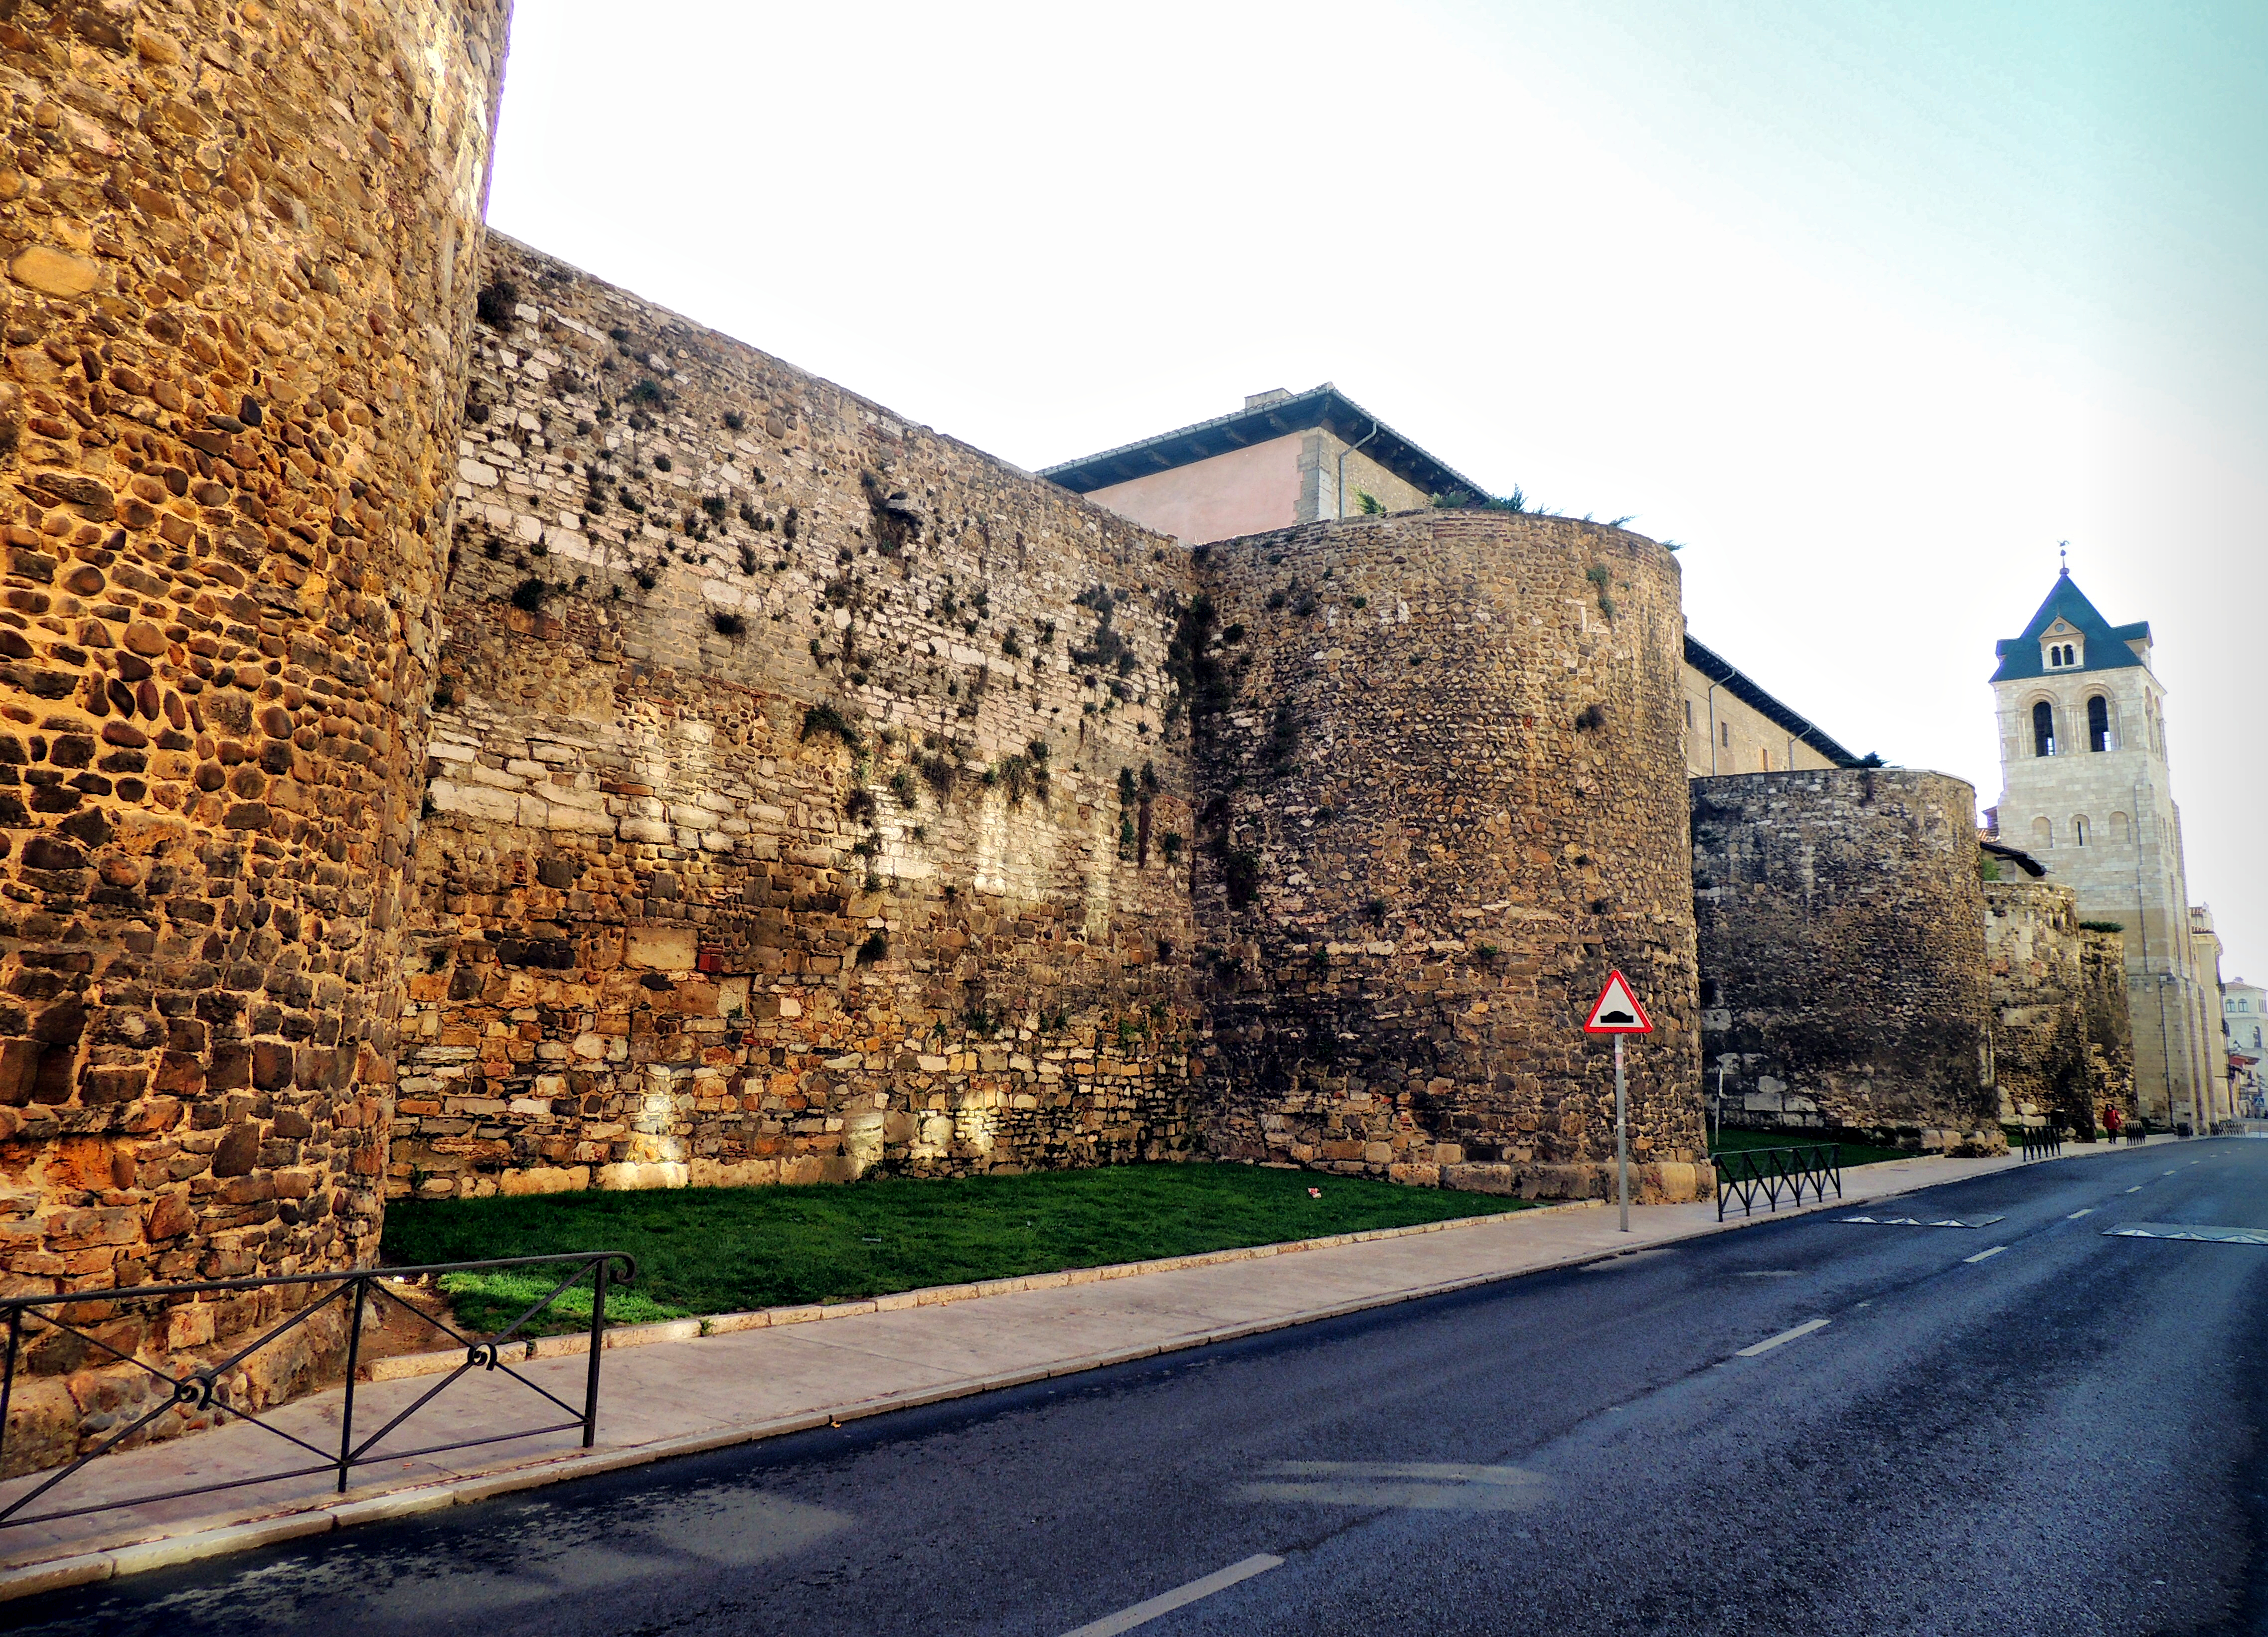
architecture, road, street, town, building, wall, stone, cityscape, europe, castle, landmark, spain, espagne, europa, piedra, leon, espanha, estate, pedra, espana, castillaleon, murallaromana, fortificacion, murallasdeleon, urban area, ancient history, human settlement